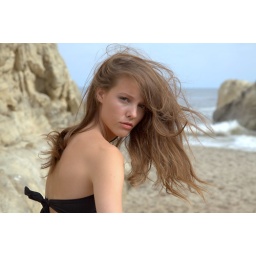
Photoshoot of a bikini swimsuit model goddess. Thin brunette in a black bikini! Long brown hair on a windy day.